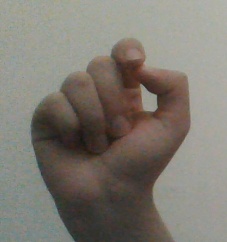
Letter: fa